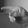
ASL letter: P